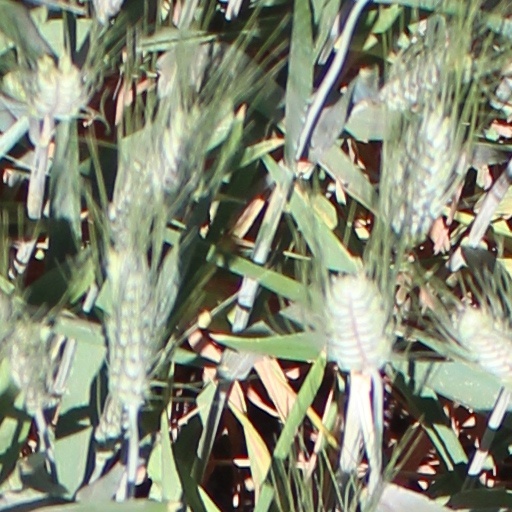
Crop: wheat